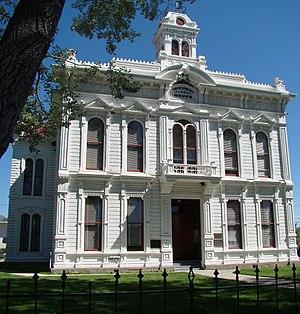
La Mono County Courthouse est un palais de justice américain situé à Bridgeport, en Californie. Elle est inscrite au Registre national des lieux historiques depuis le 1ᵉʳ mars 1974.